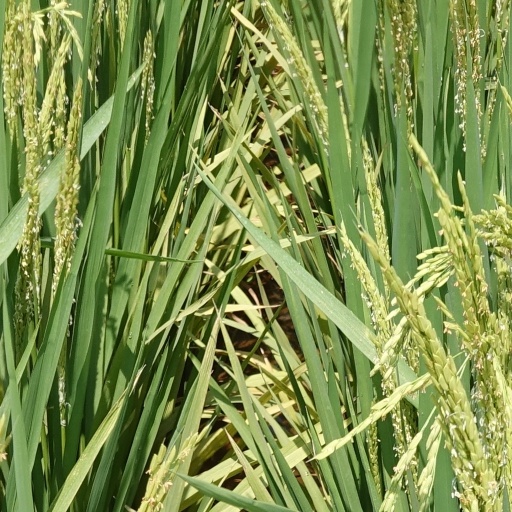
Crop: rice